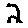
Label: 2